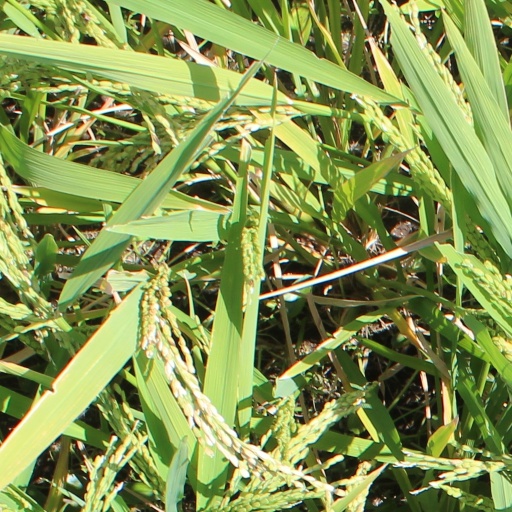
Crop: rice